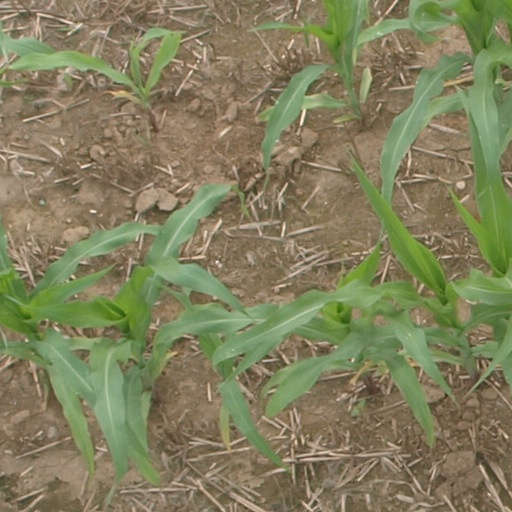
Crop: maize; corn